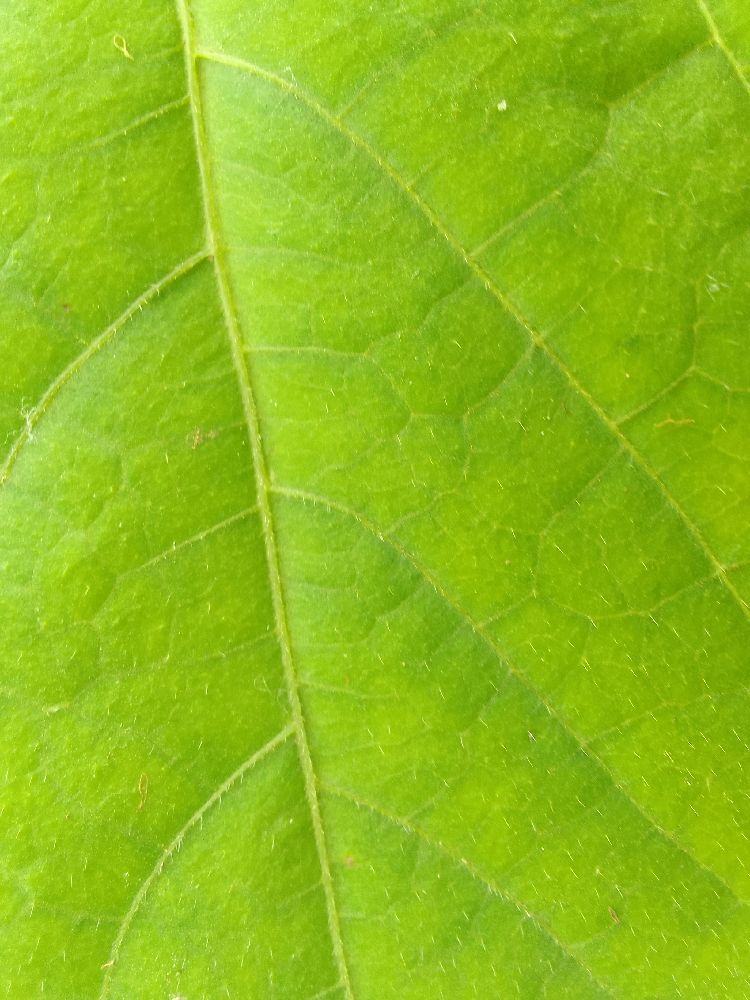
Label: healthy